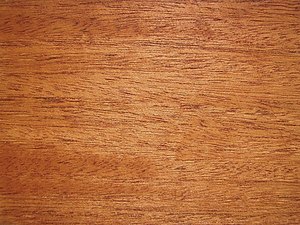
Mahogni (tømmer)
Snit gennem tømmer fra Honduras-mahogni, et andet ord for bredbladet mahogni.
Udtrykket mahogni bruges om flere forskellige typer af mørkt og hårdt tømmer fra tropiske træer. Navnet dækker generelt tømmer fra arter af de tre nærtstående slægter: Swietenia, Khaya og Entandrophragma.